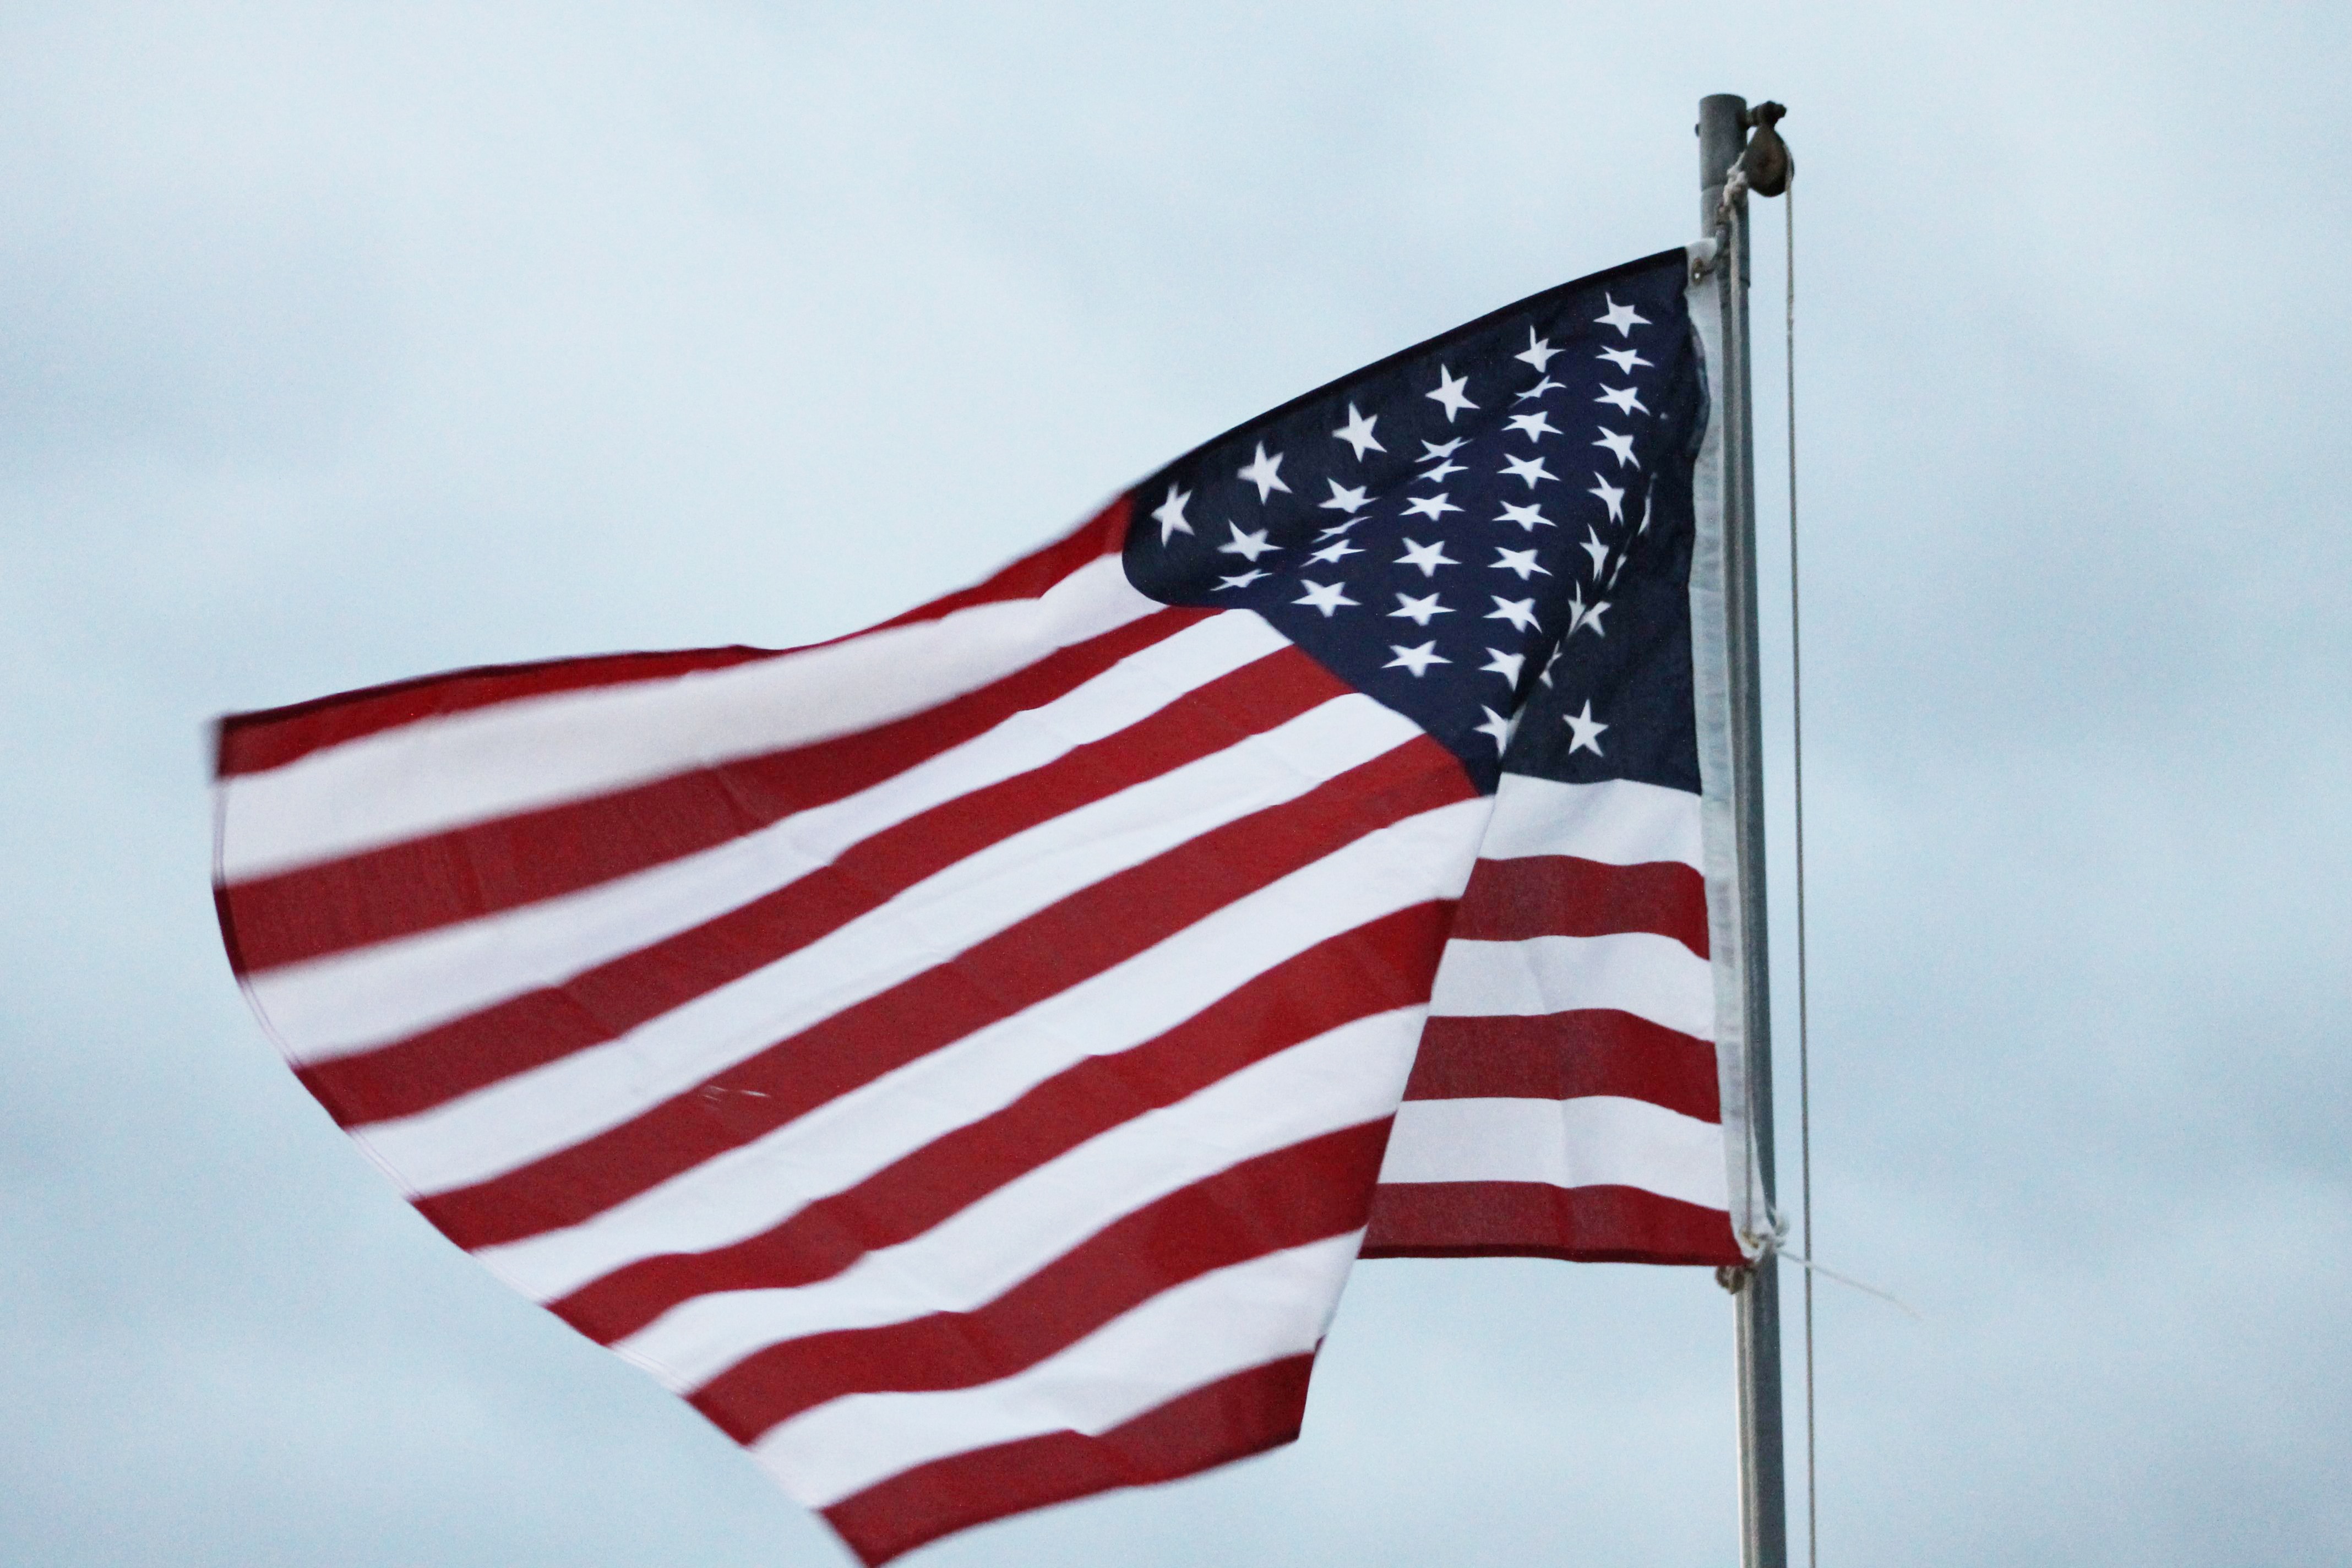
sky, white, star, wave, wind, country, red, symbol, flag, usa, america, american flag, holiday, blue, freedom, independence day, patriotism, july, american, stripes, united, us, 4th, fourth, patriotic, pride, flag of the united states